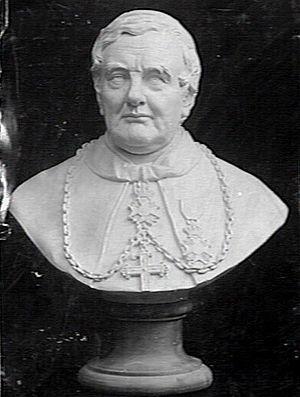
La famille Bottemanne est une famille de maîtres de carrière et d'ecclésiastiques issue des Pays-Bas, à l'origine de nombreux édifices vernaculaires et ecclésiastiques aux XVIIᵉ et XVIIIᵉ siècles.